Fear the Walking Dead season 2

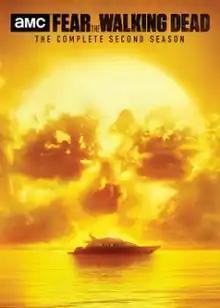
Home media cover art

The second season of "Fear the Walking Dead", an American horror-drama television series on AMC, premiered on April 10, 2016, and concluded on October 2, 2016, consisting of fifteen episodes. The series is a companion series and prequel to "The Walking Dead", which is based on the comic book series of the same name by Robert Kirkman, Tony Moore, and Charlie Adlard. The executive producers are Kirkman, David Alpert, Greg Nicotero, Gale Anne Hurd, and Dave Erickson, with Erickson as showrunner for the second consecutive season.